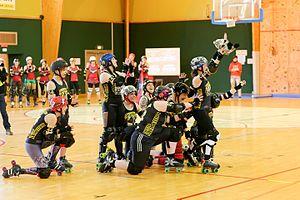
Championnat de France Roller Derby Nationale 2 Zone 5 Plateau 5. Rencontre The Velvet Owls - Roller Derby Dijon - Knee Breakers On Wheels /Roller Derby Belfort au gymnase Jean-Marc Boivin (Dijon, Côte d'Or, Bourgogne-Franche Comté, France).
TCet article donne la liste des ligues et équipes de roller derby en France.